Jane Sutherland

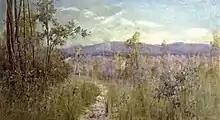
"To the Dandenongs", 1888

From 1878, Sutherland exhibited at the Victorian Academy of Arts, then with the Australian Artists’ Association, and with the Victorian Artists’ Society (from 1888) until 1911. By the standards of the time, she was held in high regard for her artistry, which was supported by the fact she was reviewed on the same terms as male artists, rather than grouped in a general remark of works by lady artists in an exhibition. Critics justified the distinction due to Sutherland's landscapes being a comparable to the strong form of male artist's work. In 1884 she became one of the first women members of the Buonarotti Club and, as Mead shown, membership formed relationships between Sutherland, Withers, Roberts, McCubbin, Abrahams and others leading to them painting together in plein air camps as the Heidelberg School of artists.